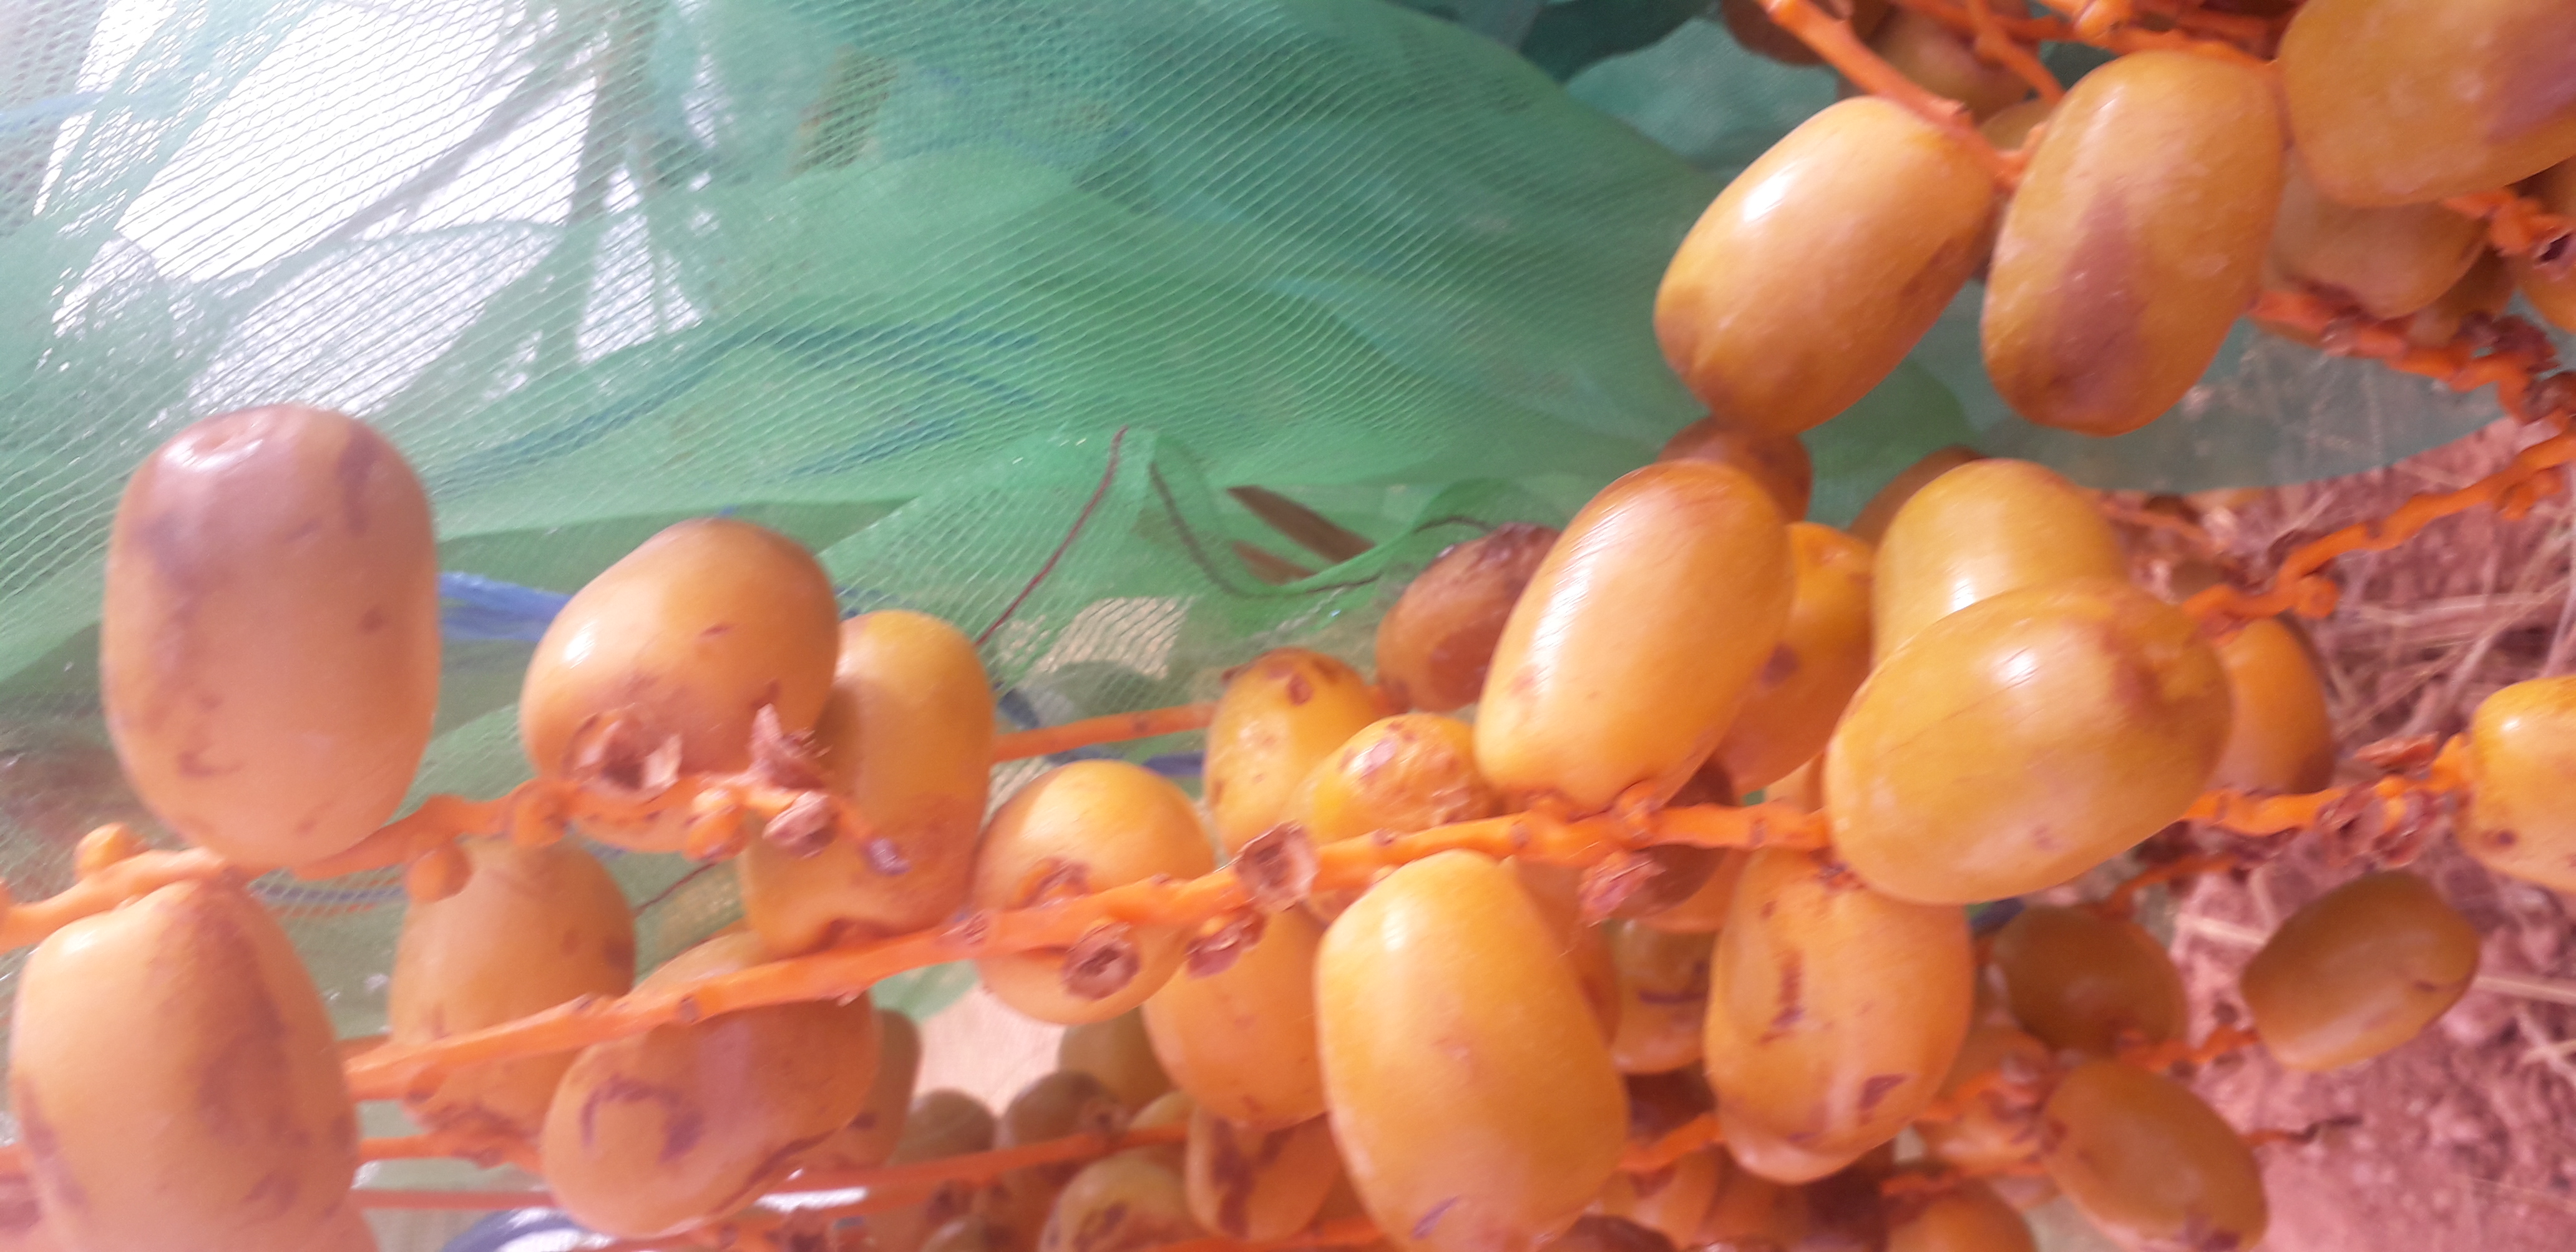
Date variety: Boufagous